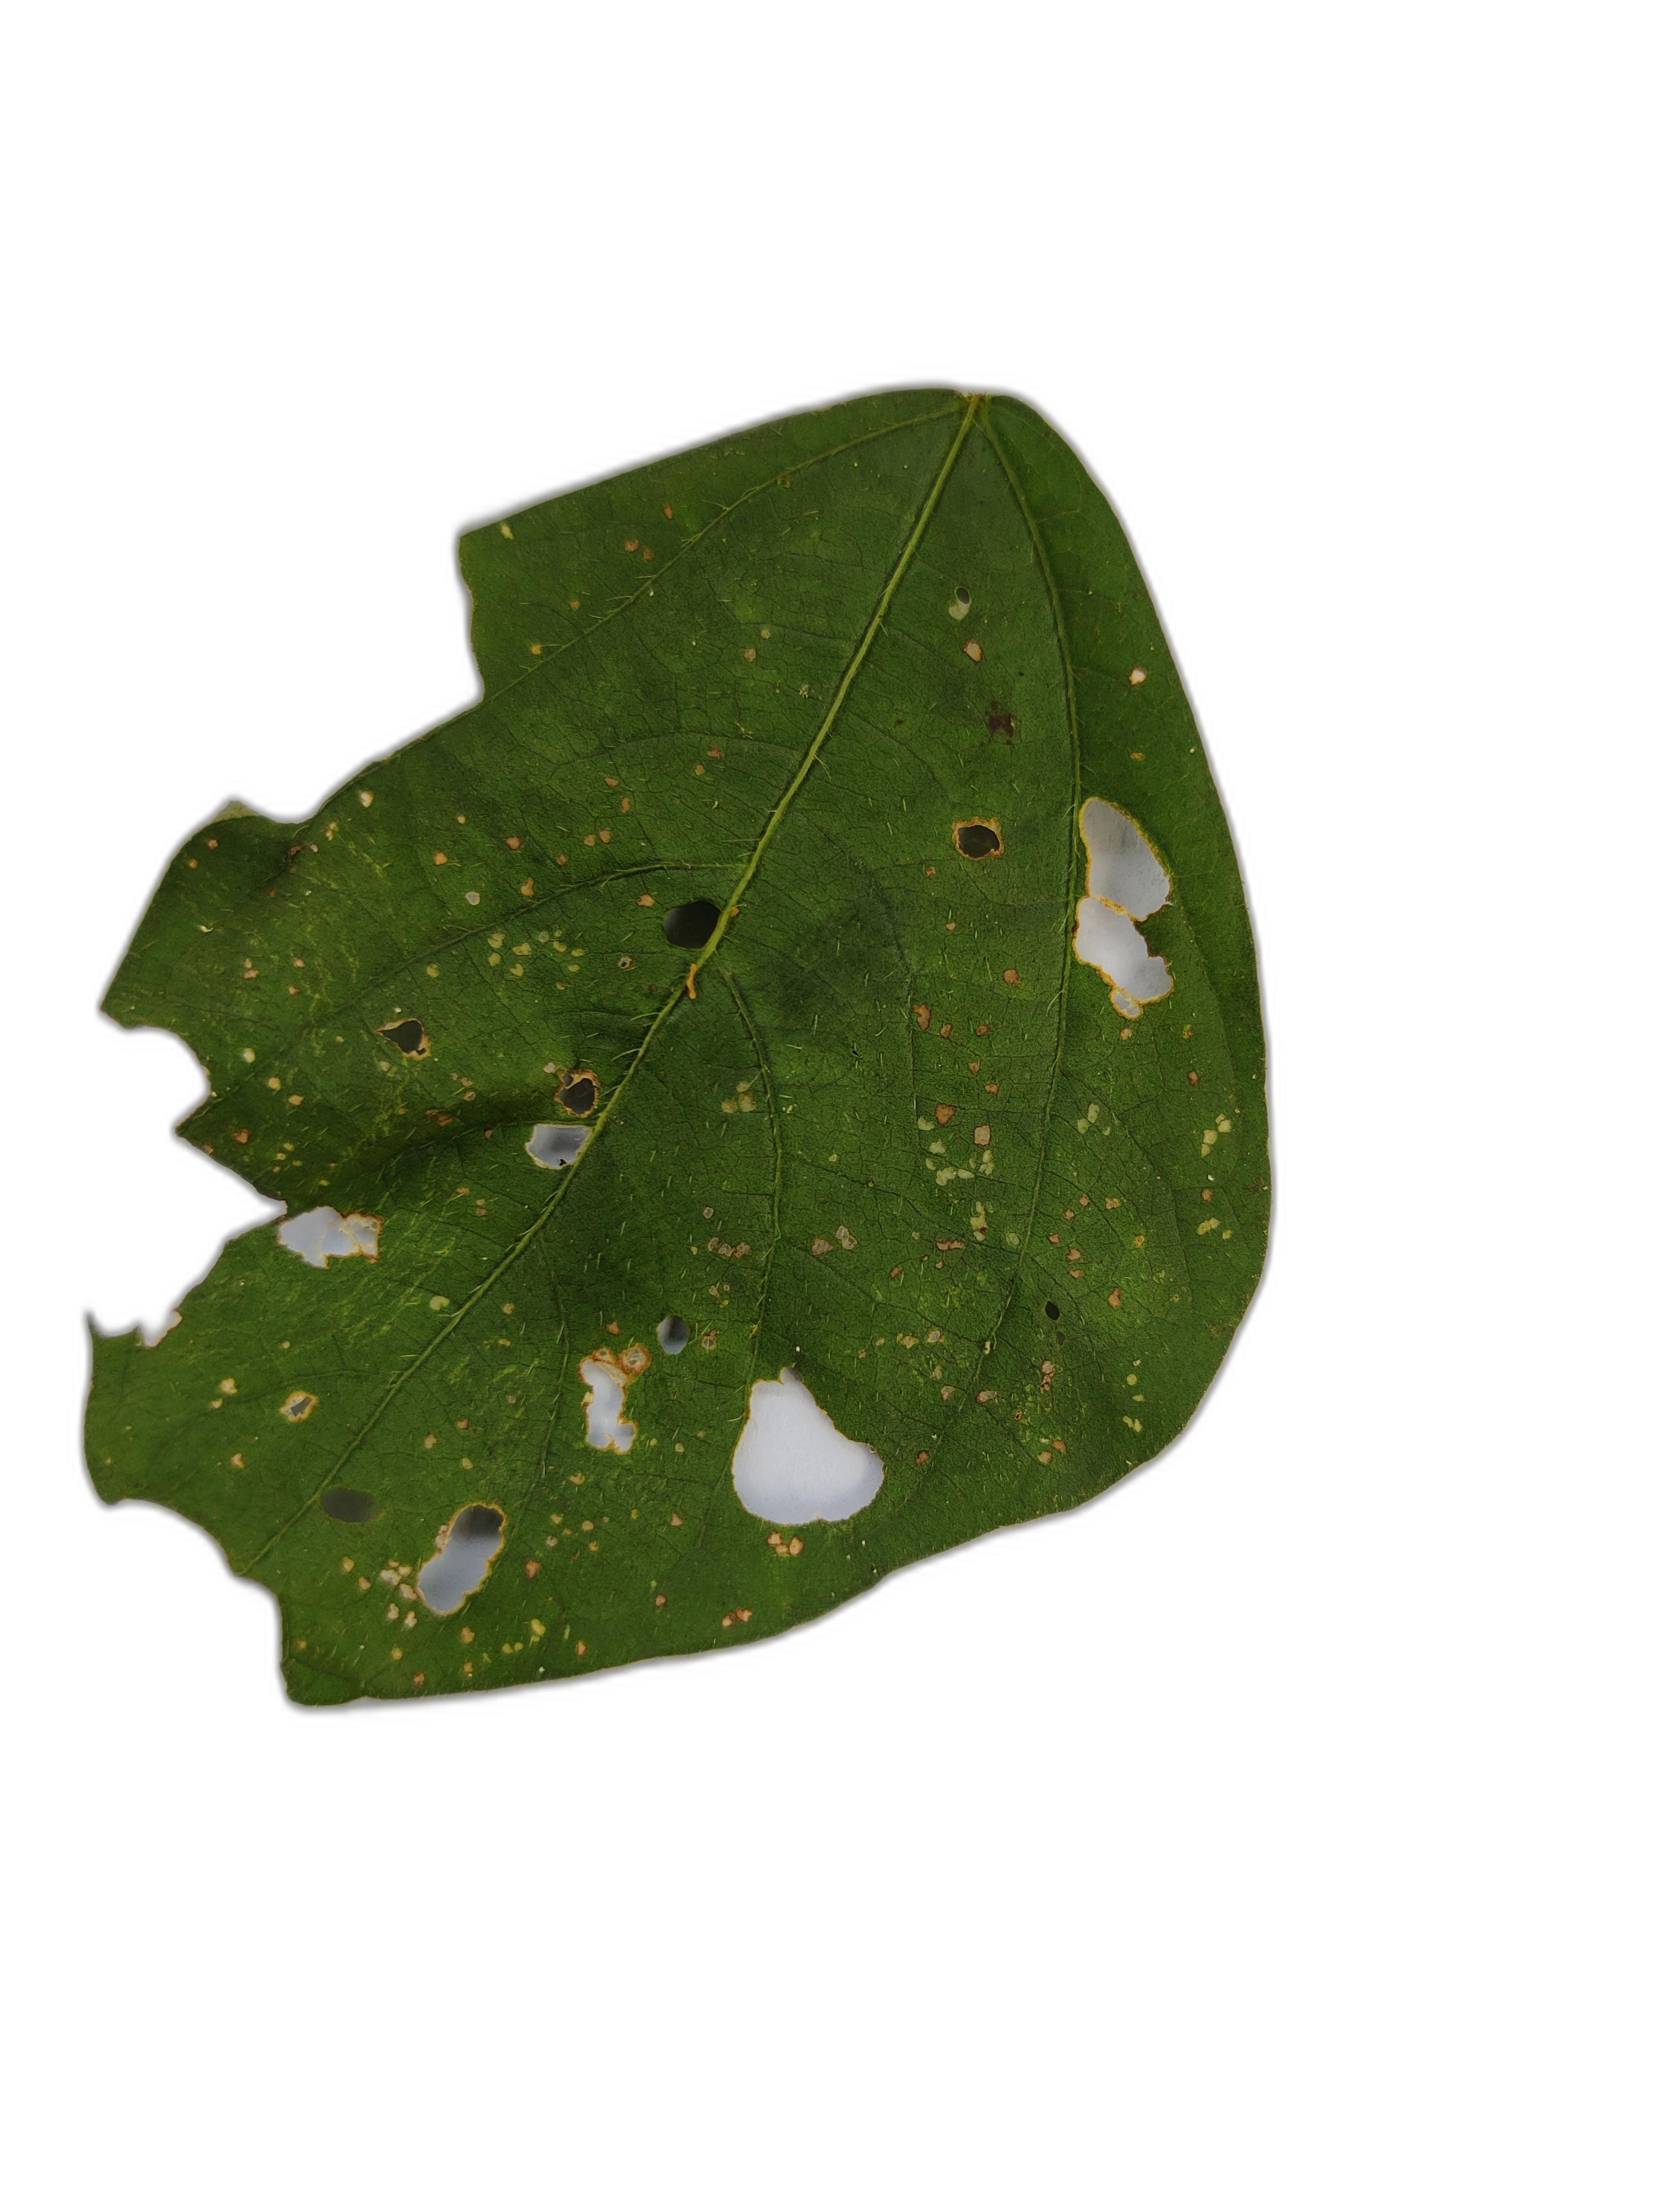
Label: Cercospora leaf spot